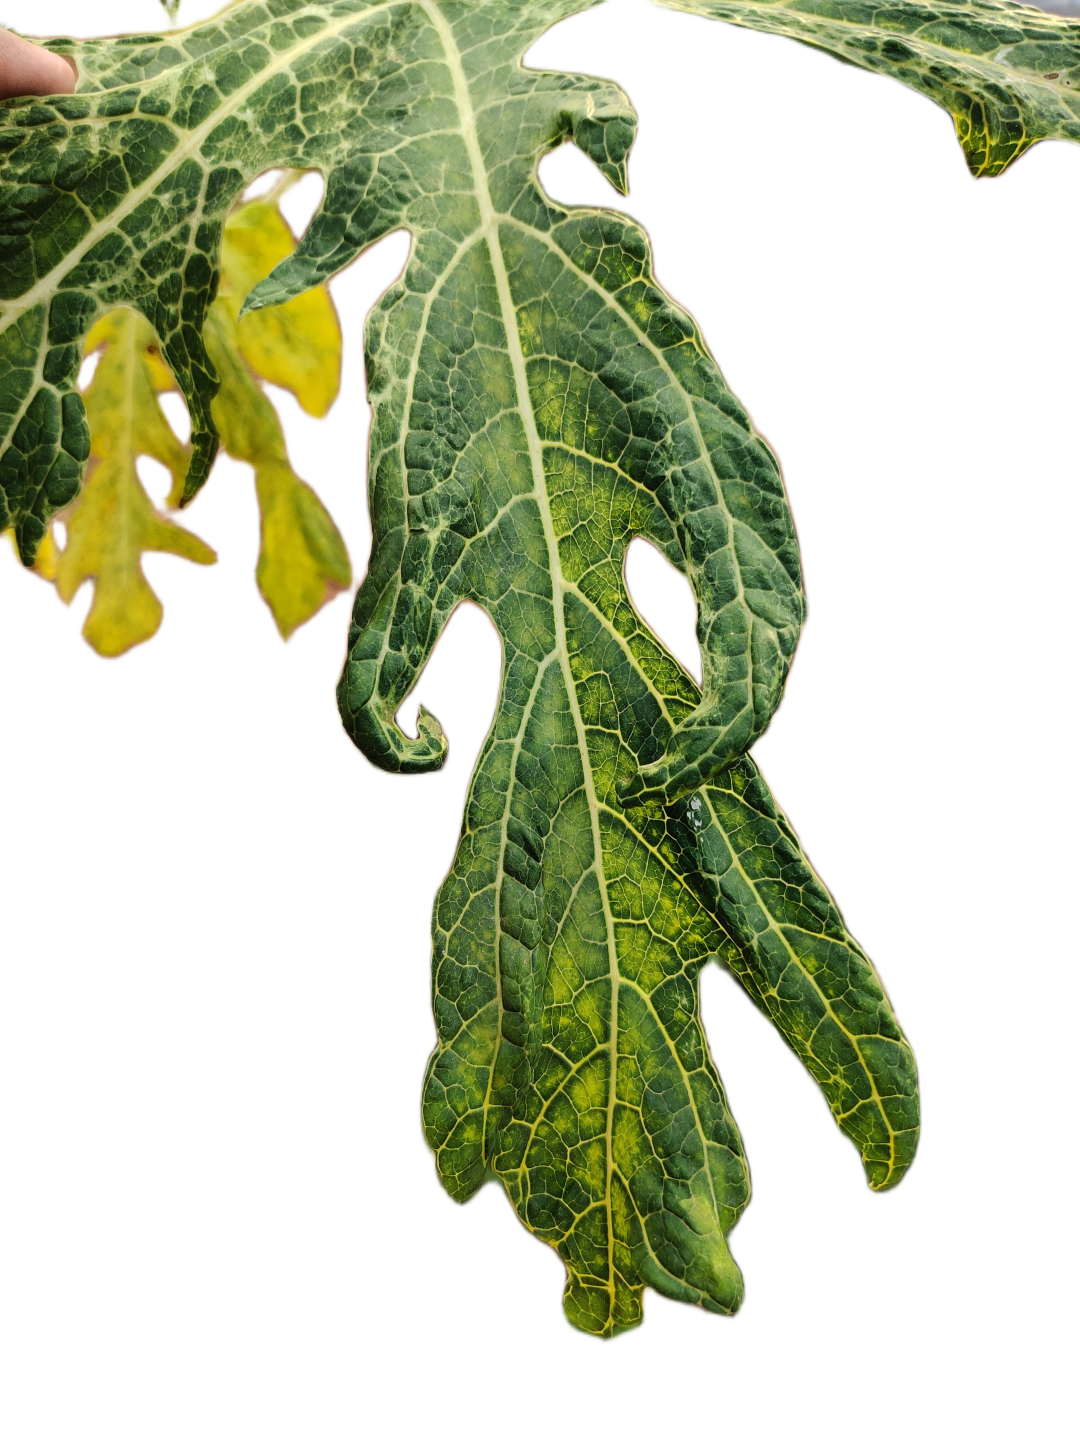
Crop: Papaya
Label: Curled_Yellow_Spot